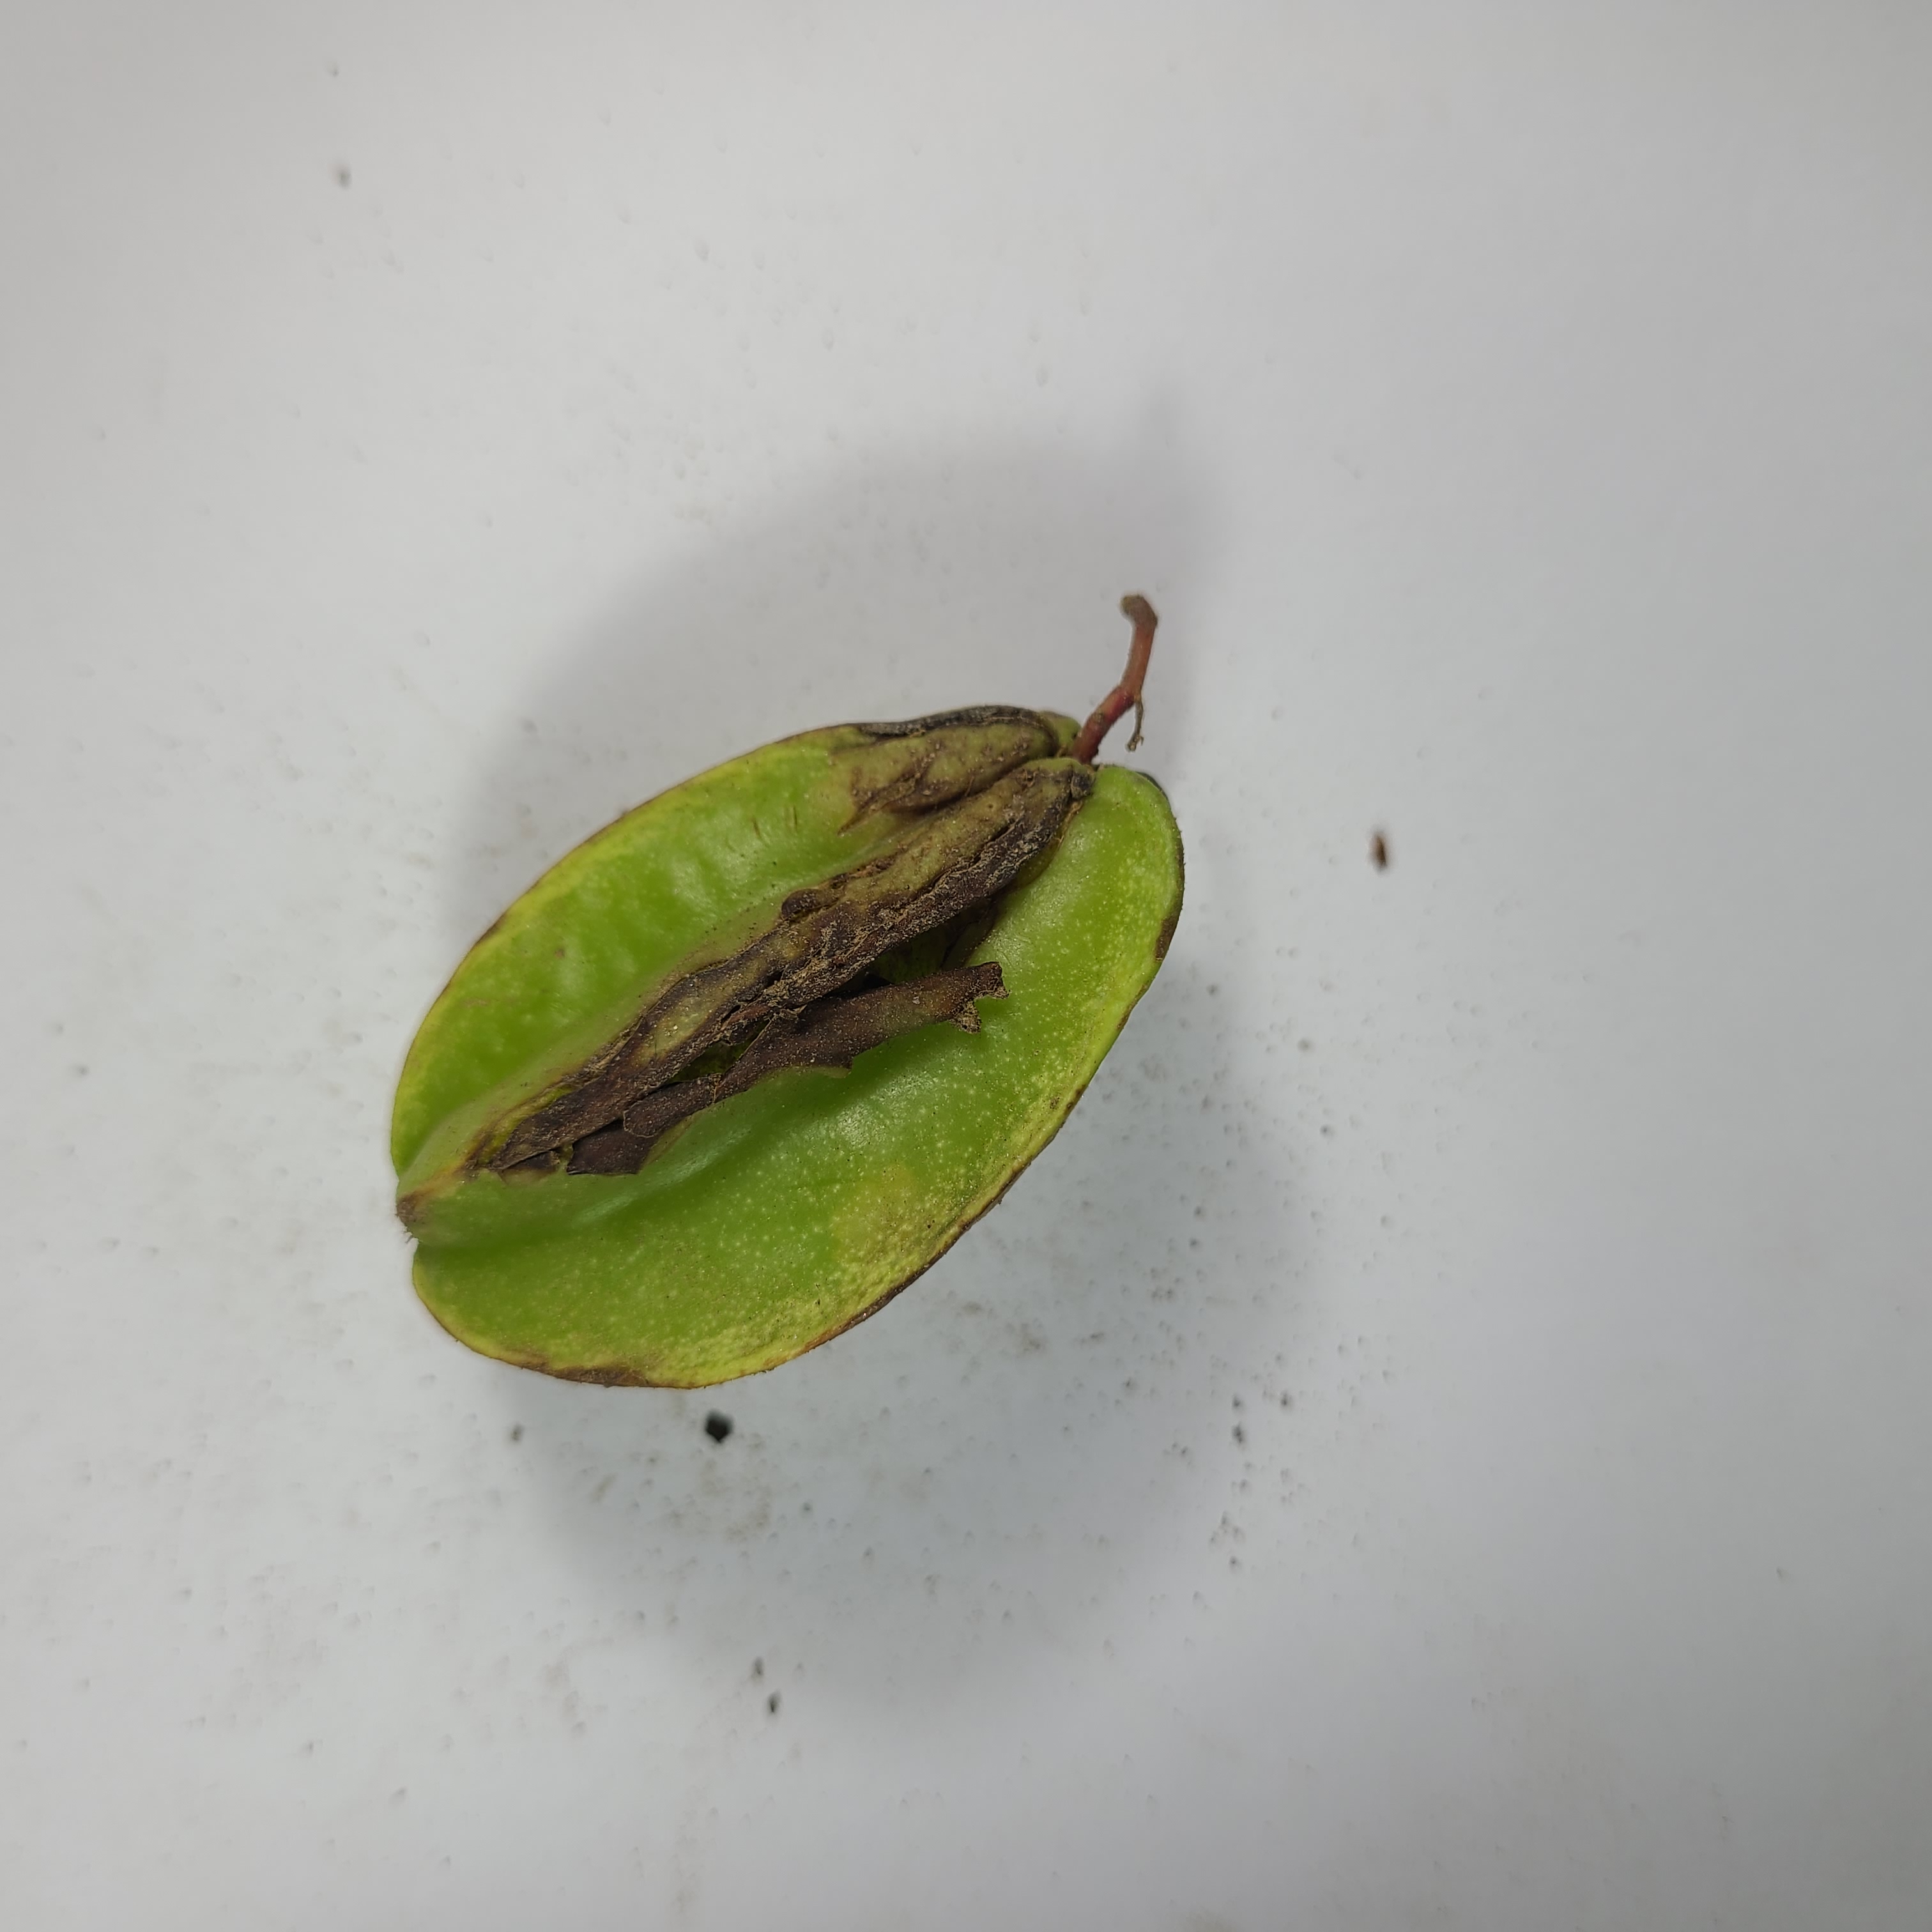
Label: Unhealthy Fruits